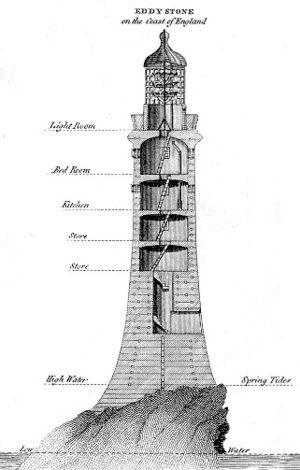
Le phare d'Eddystone se dresse sur les redoutables Eddystone Rocks, dans la Manche, à 9 miles au sud-ouest de Rame Head, dans le Sud de l'Angleterre. Bien que Rame Head se trouve en Cornouailles, les rochers sont dans le Devon.
La Tour de Smeaton est un ancien phare construit en mer sur les Eddystone Rocks, qui a été démonté de son emplacement d'origine et reconstruit sur Plymouth Hoe à Plymouth dans le comté du Devon en Angleterre. Il a été remplacé par le phare d'Eddystone. Il a marqué une avancée majeure dans la conception des phares. En usage de 1759 à 1877, il a été transformé en mémorial à son concepteur, John Smeaton, un célèbre ingénieur civil.